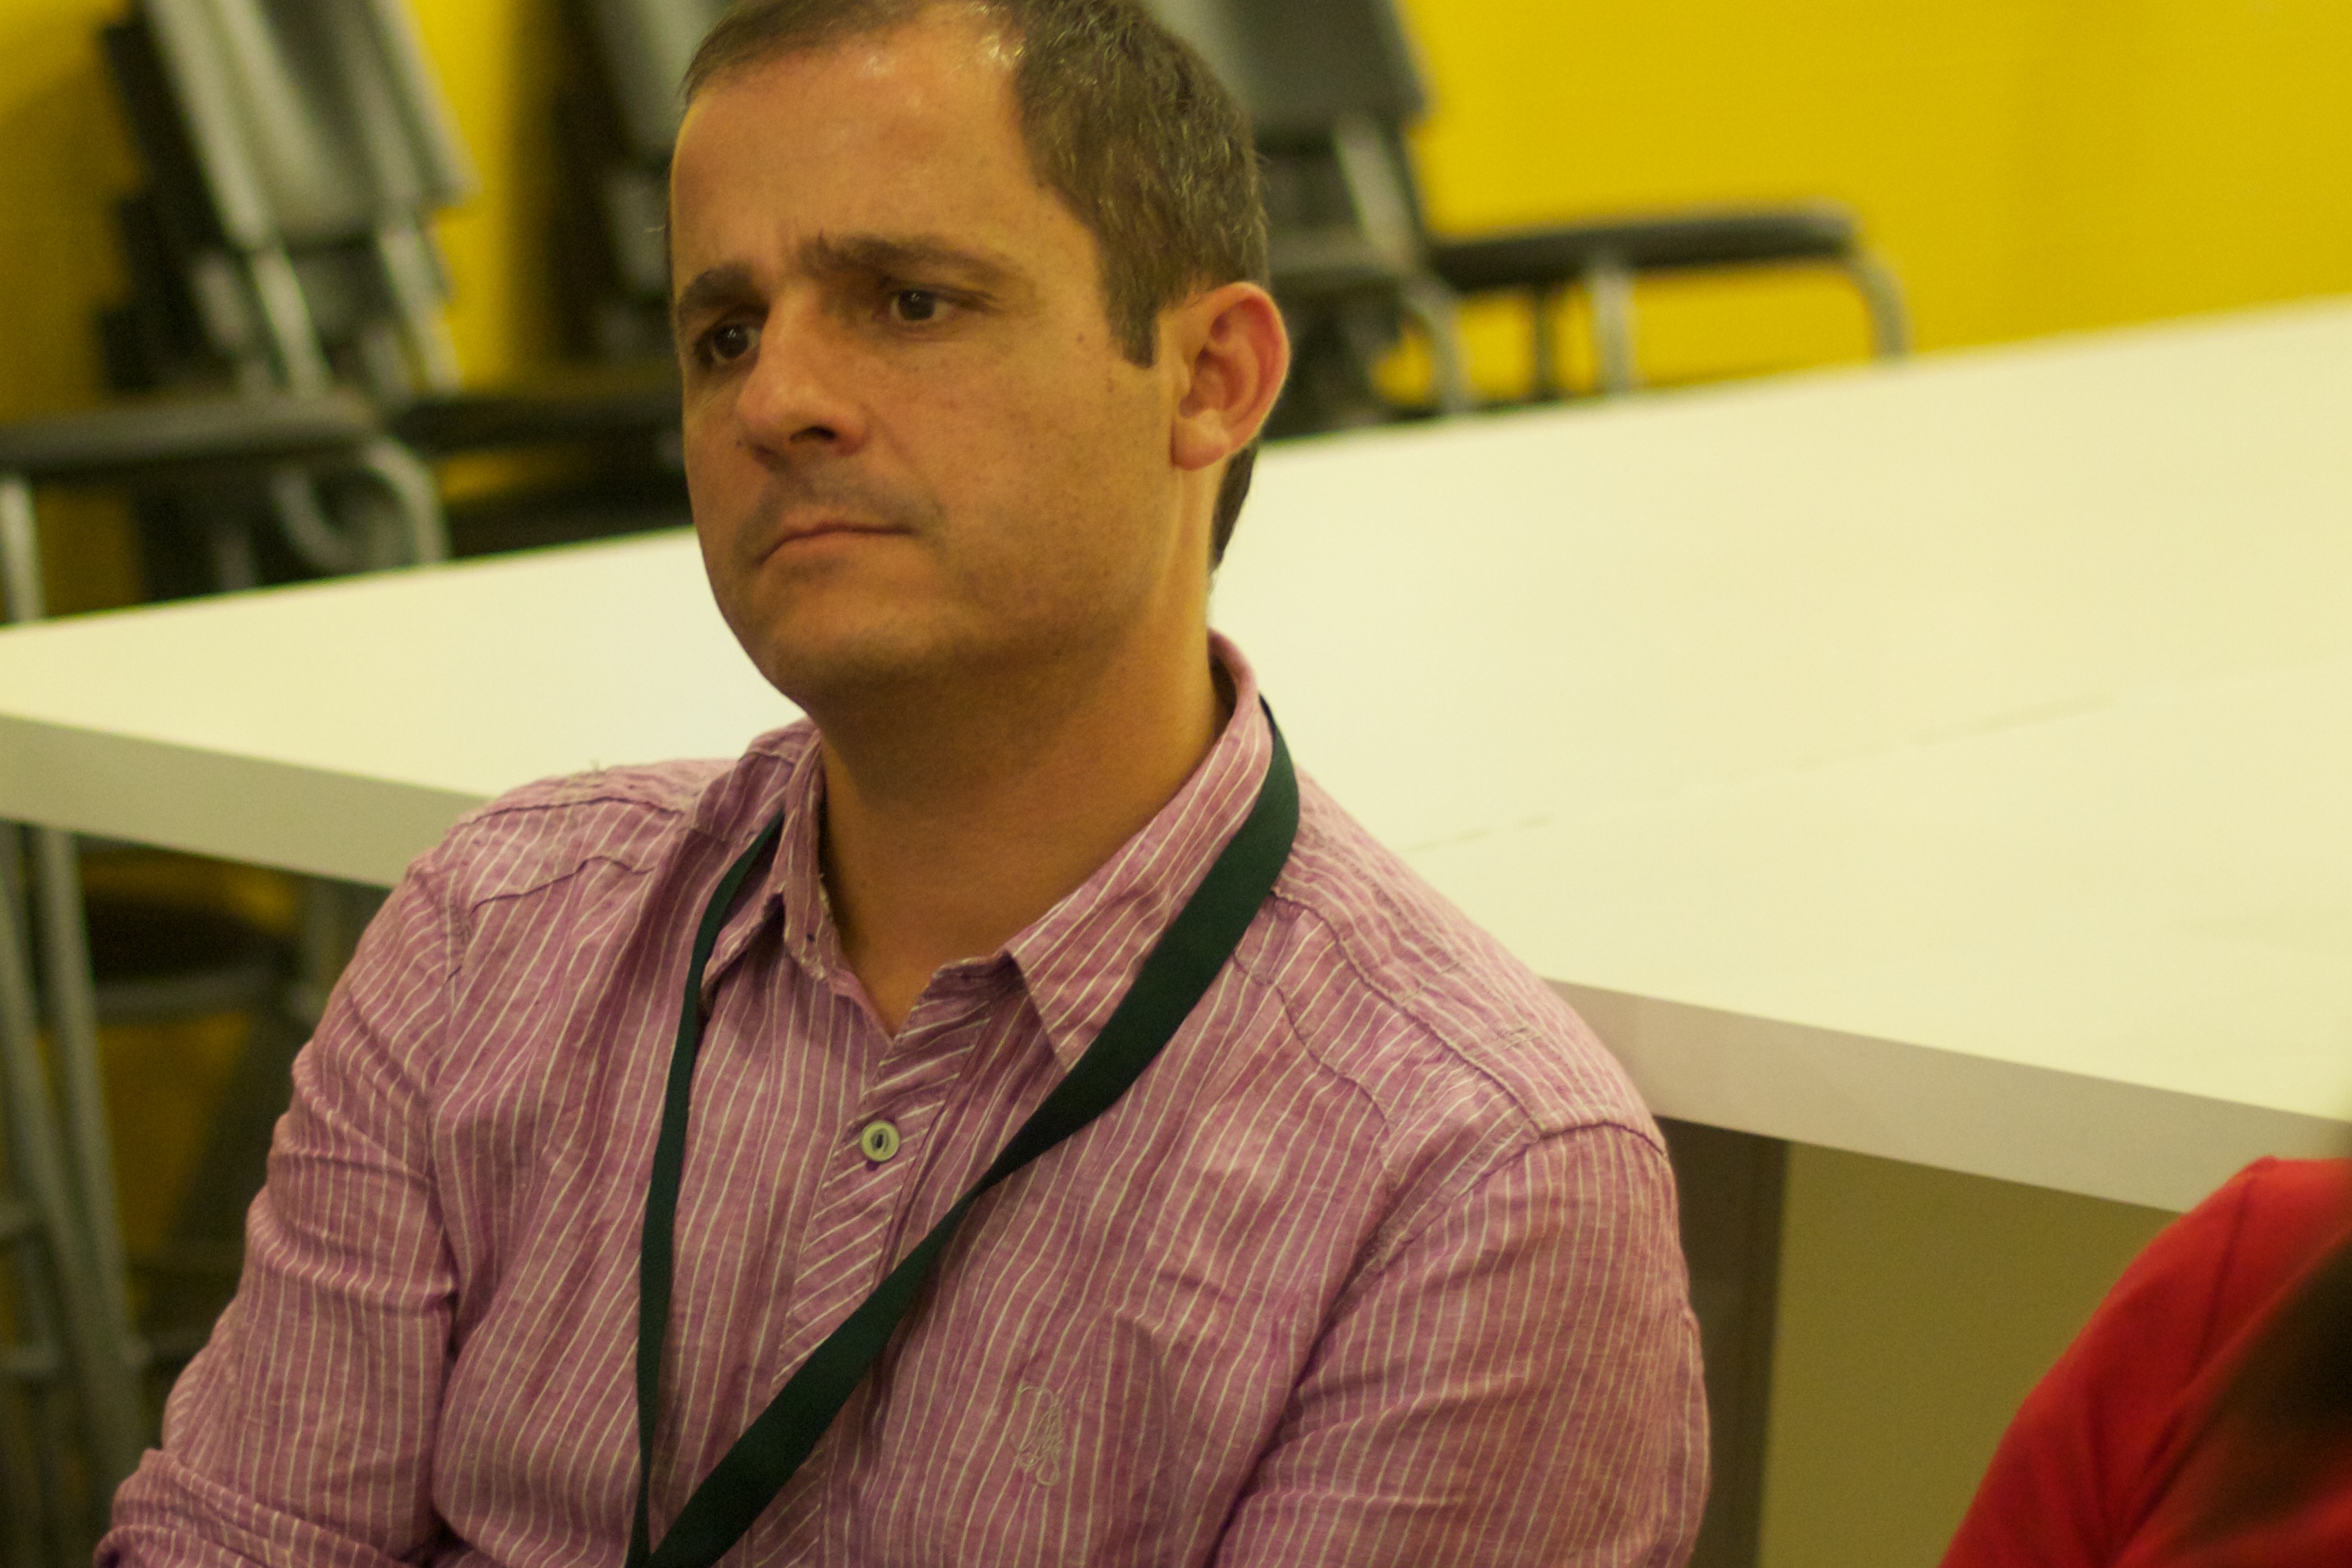
person, professional, oet10